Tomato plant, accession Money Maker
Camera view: tilt-top (135 deg); turntable rotation: 270 degrees
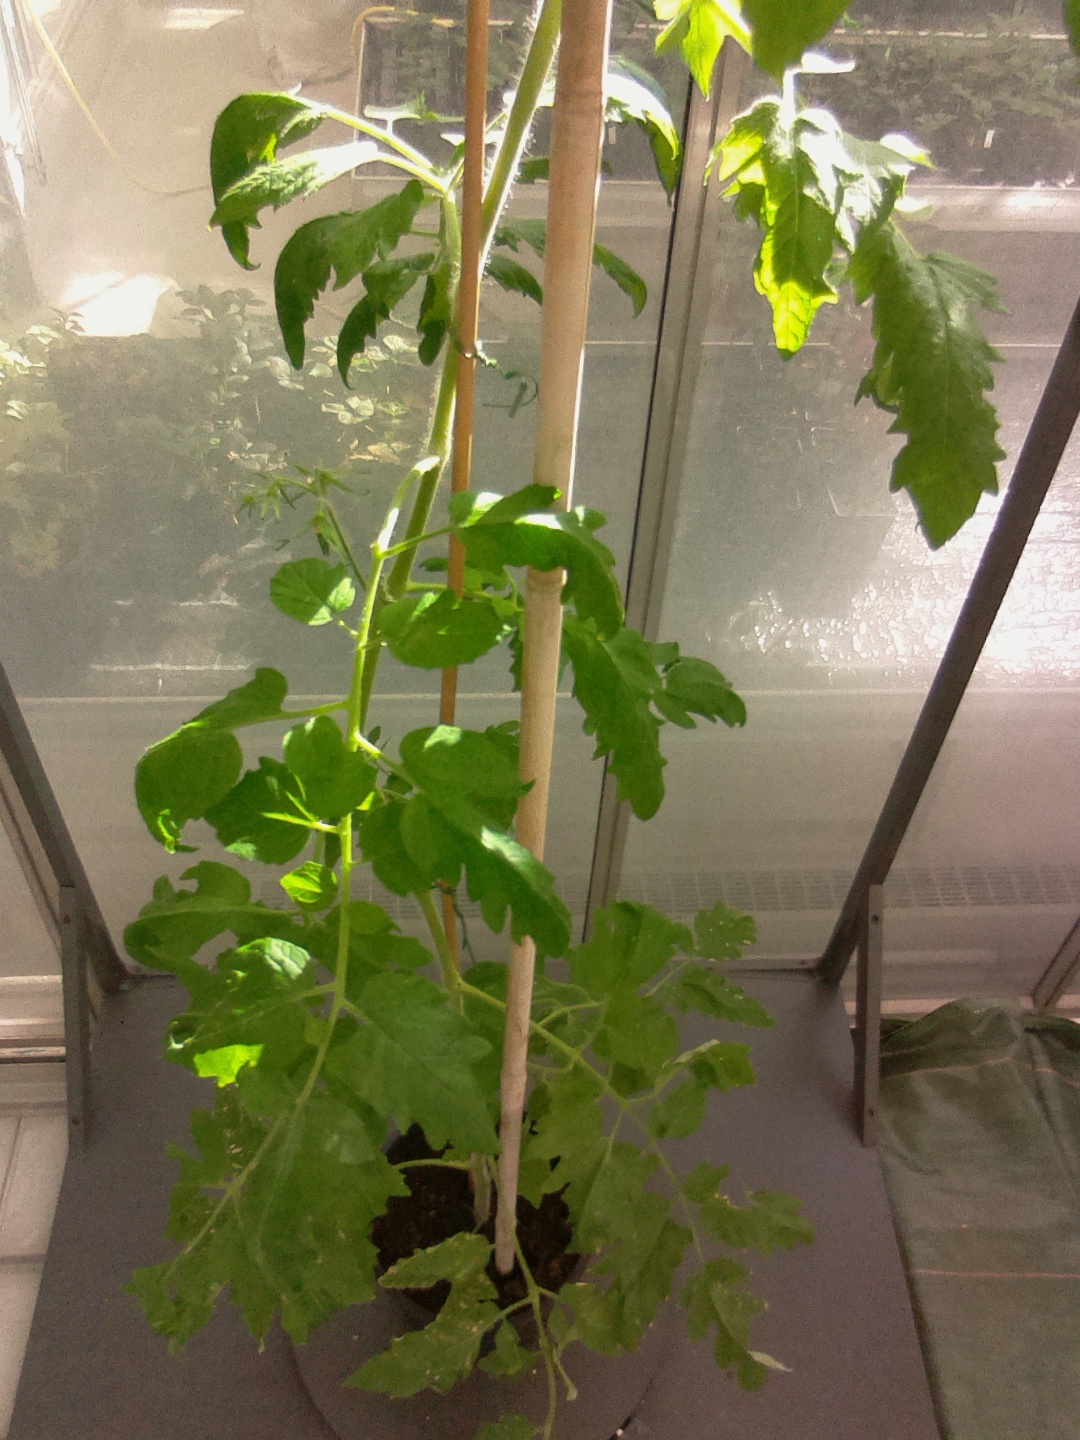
BBCH growth stage 70: Fruits at the main stem or branches visibles